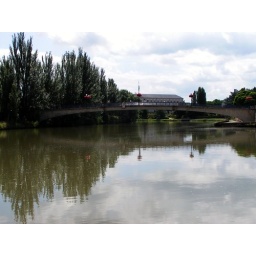
Pedestrian bridge over the river Aisne in Soissons, France 2008.